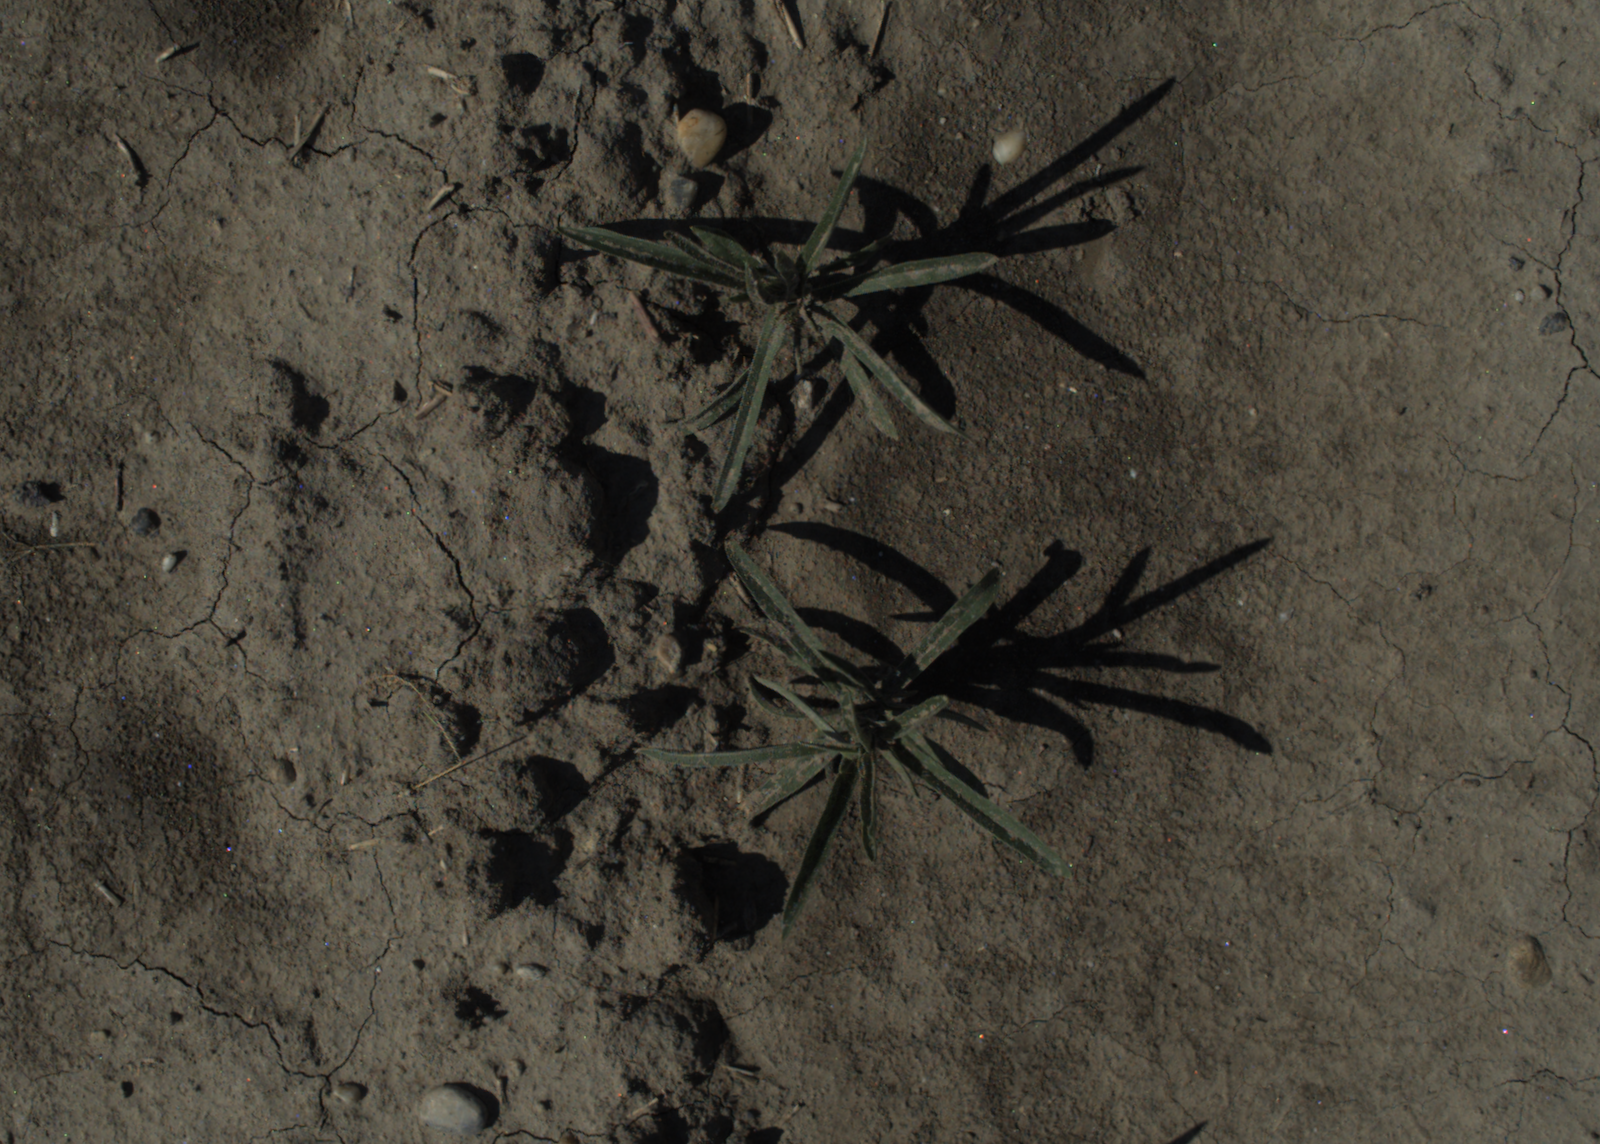
Capture date: 15.07.2021 09:47:29
Weather: sunny
Wind: light
Seeding date: 08.06.2021
Plant canopy height (mm): 962